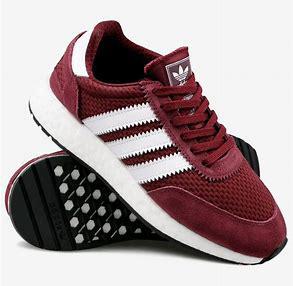
Brand: Adidas
Model: I 5923